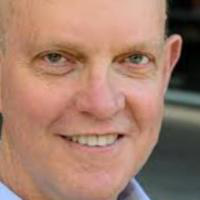
Age group: age 41-55